Mine Action Agency (Azerbaijan)

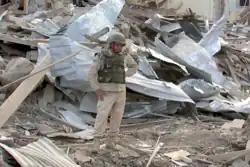
An ANAMA employee standing among the ruins of a destroyed residential building in Ganja after an Armenian missile attack

ANAMA was founded on the basis of the Presidential Decree No.854 dated July 18, 1998. The Agency is considered as a joint project of the Government of Azerbaijan and UNDP according to a bilateral agreement which was signed on April 2, 1999. Since the establishment of the Agency more than 40 thousand hectares of the territory of the Republic of Azerbaijan have been cleared according to the statistics of 2017. 796,754 unexploded mines and ordnance were found and eliminated.